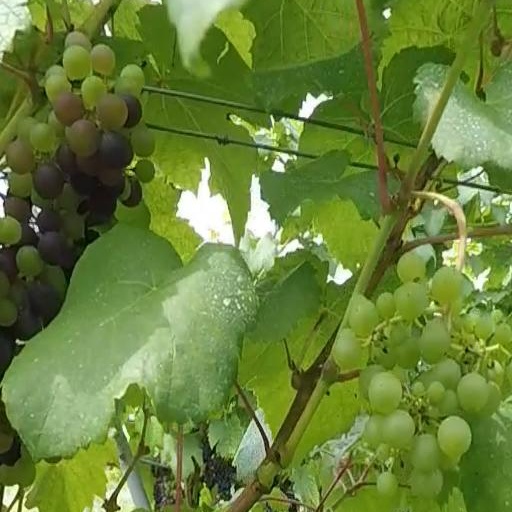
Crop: grape